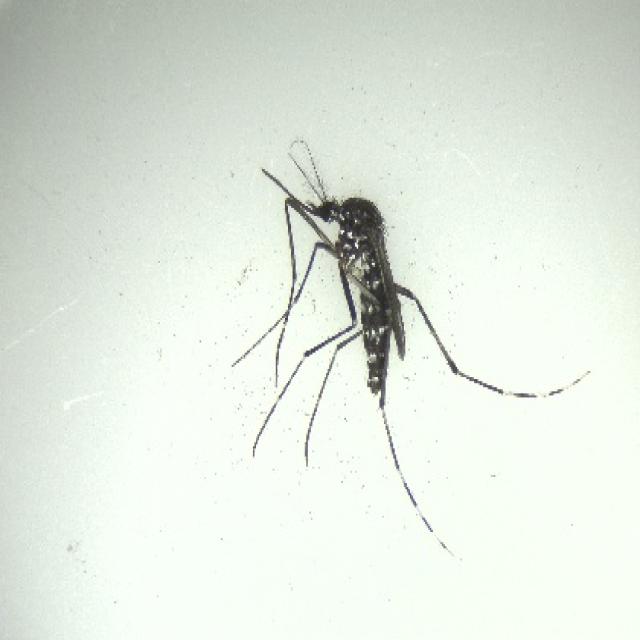
Species: aedes_albopictus